Vijayawada

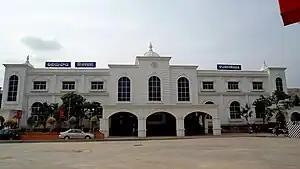
Vijayawada railway station

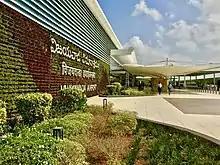
Vijayawada Airport

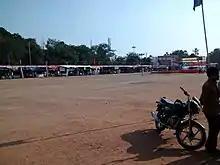
Vijayawada PWD ground

The city is known in the state for its cultural history, whose residents are more often referred to as "Vijayawadians". There are many religions, languages, traditions, and festivals. Durga Pooja and a special Theppotsavam in Krishna river are important events of the Hindu festival of Dussera in the city, mainly due to the existence of self-manifested Kanaka Durga Temple. Hazarat Bal Mosque is a Muslim shrine housing the holy relic of the Prophet Mohammed. Gunadala Matha Shrine is an important shrine for Christians and illuminates during Christmas Eve and Gunadala Matha annual festival which takes place on 9, 10 and 11 February each year.